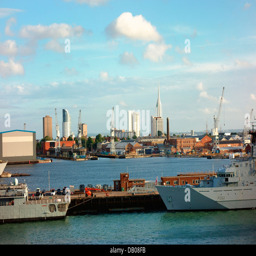
ships moored at the docks